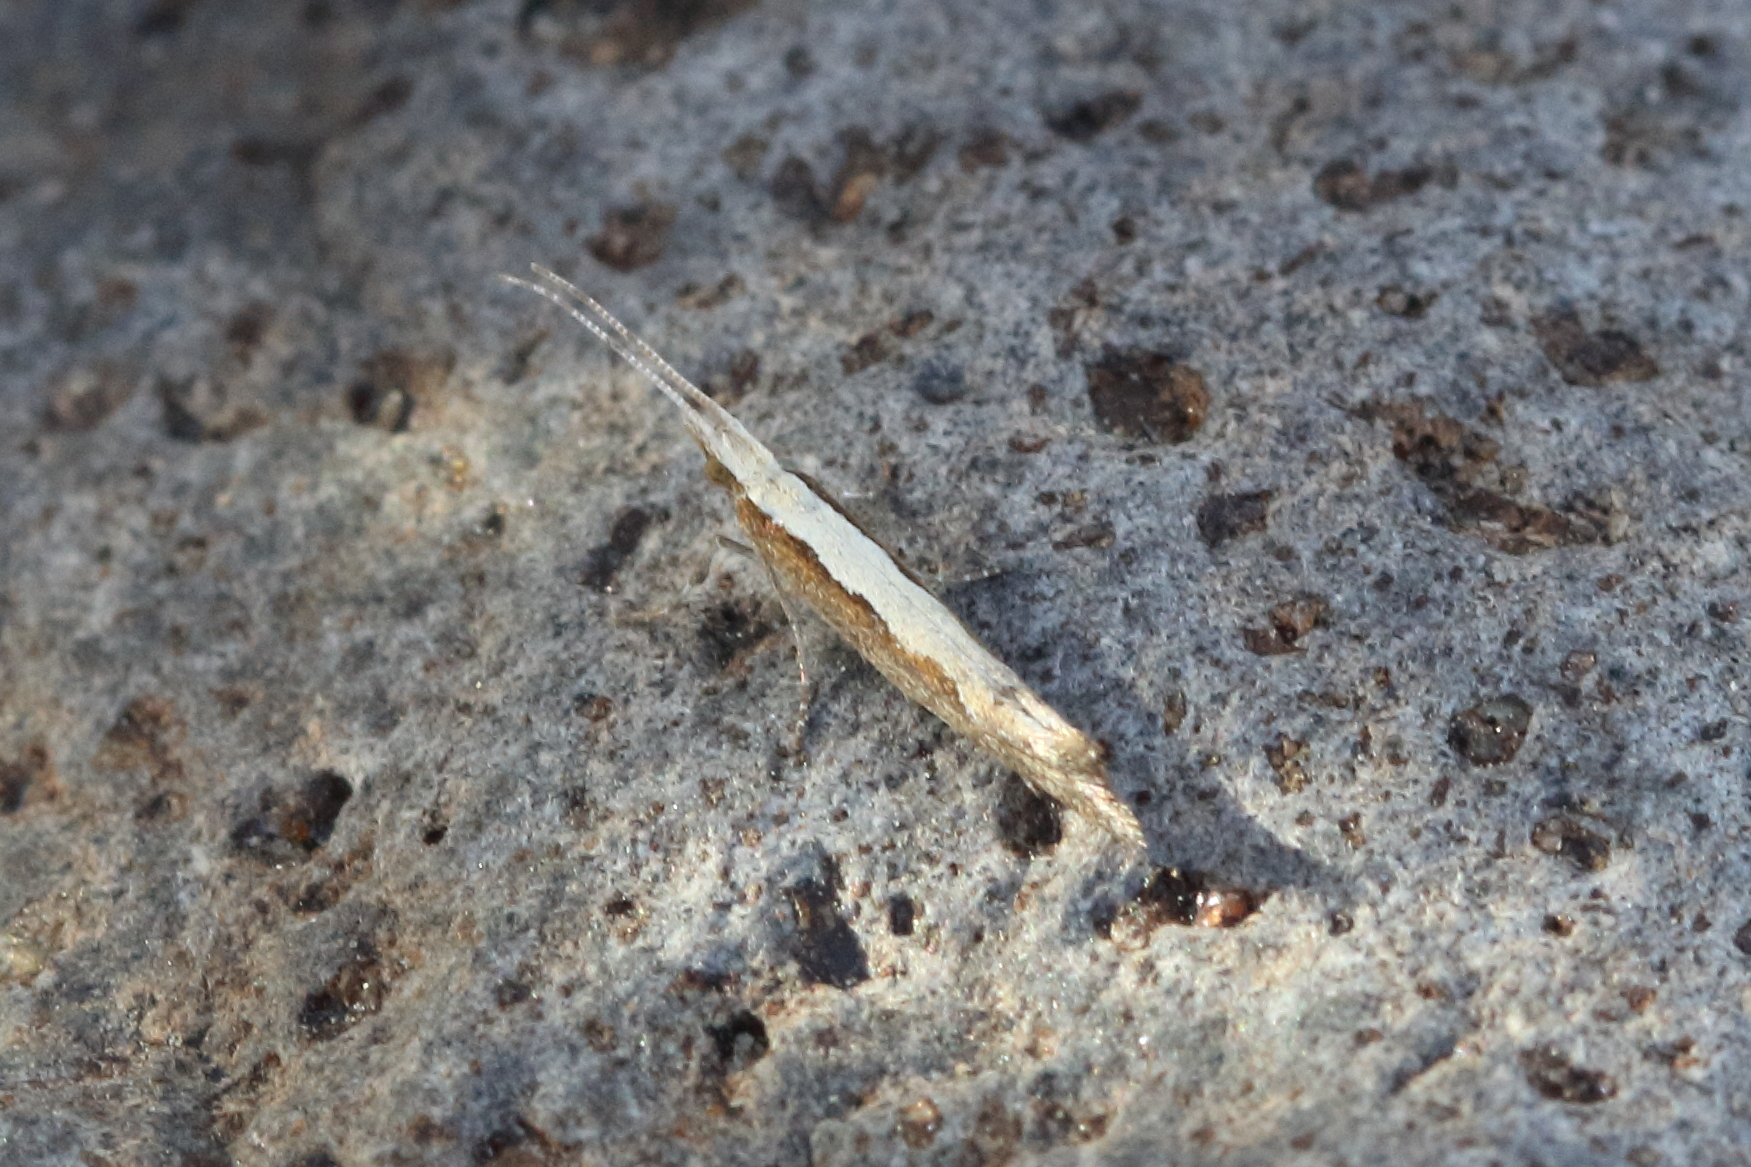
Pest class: diamondback_moth